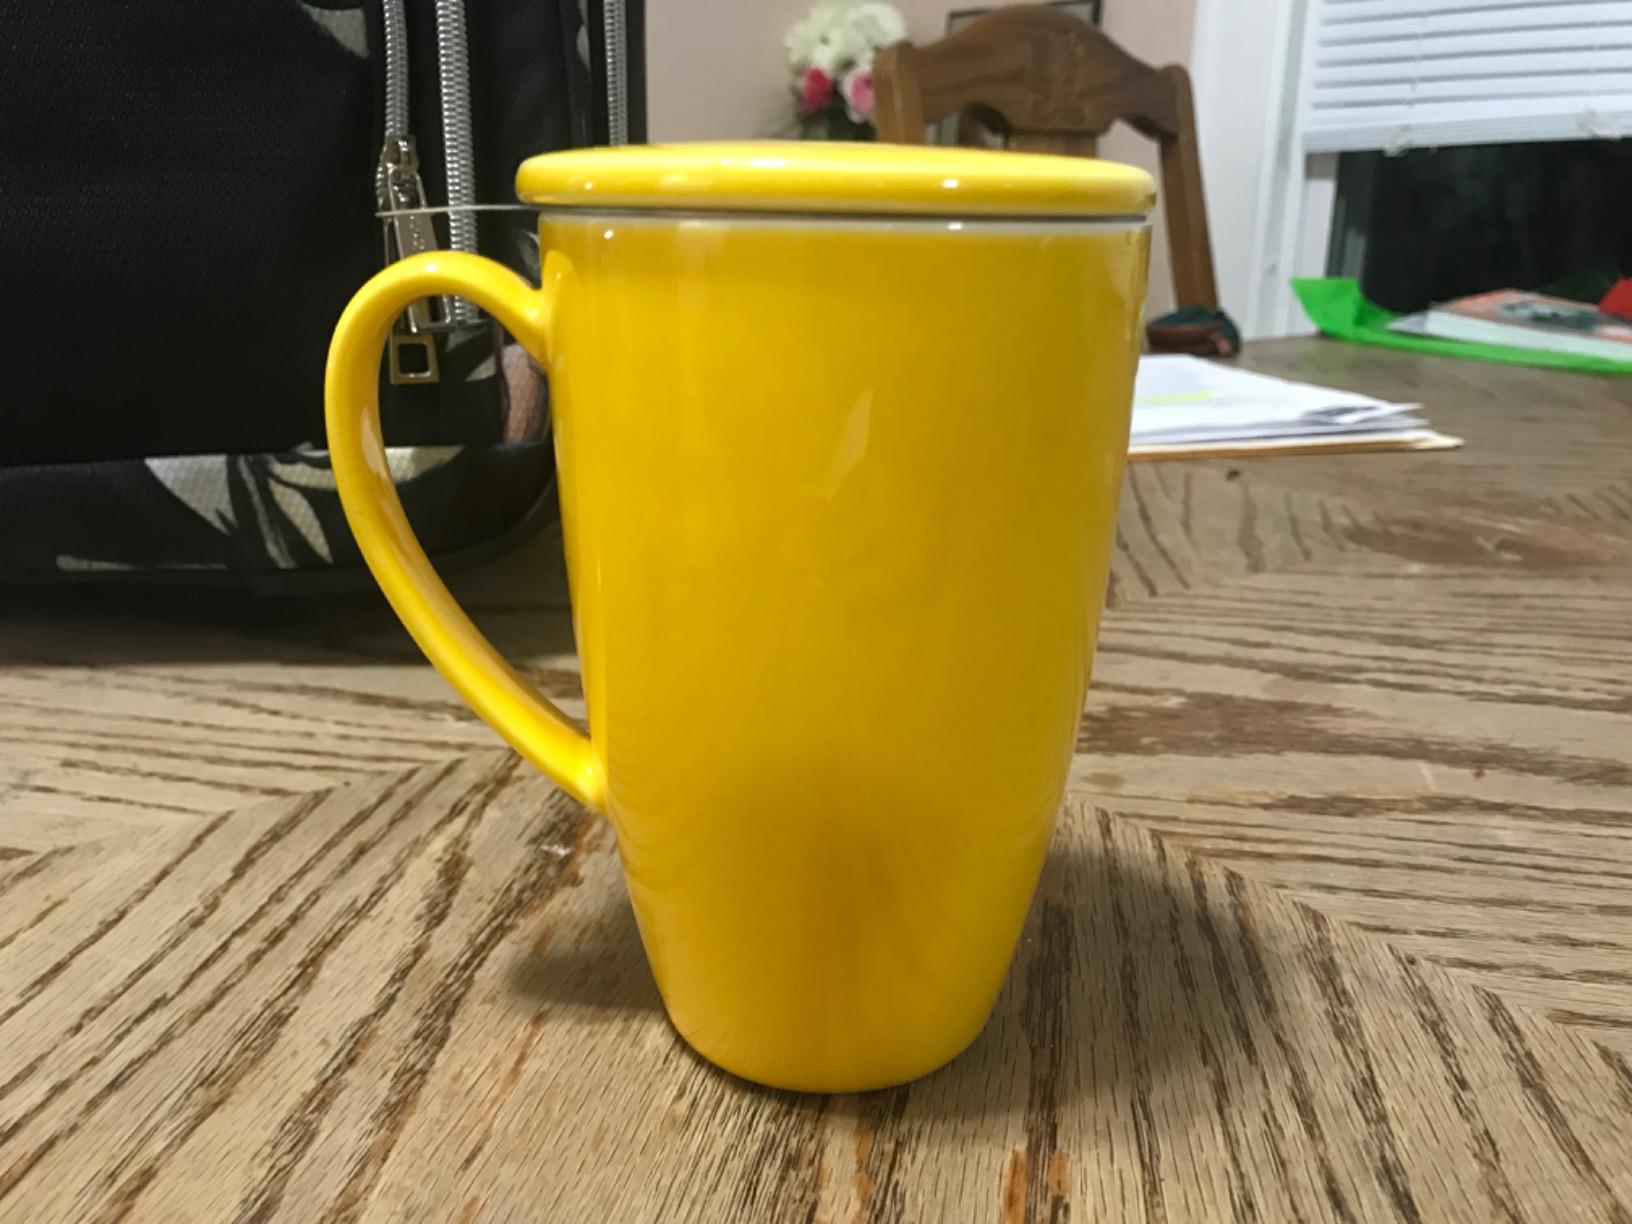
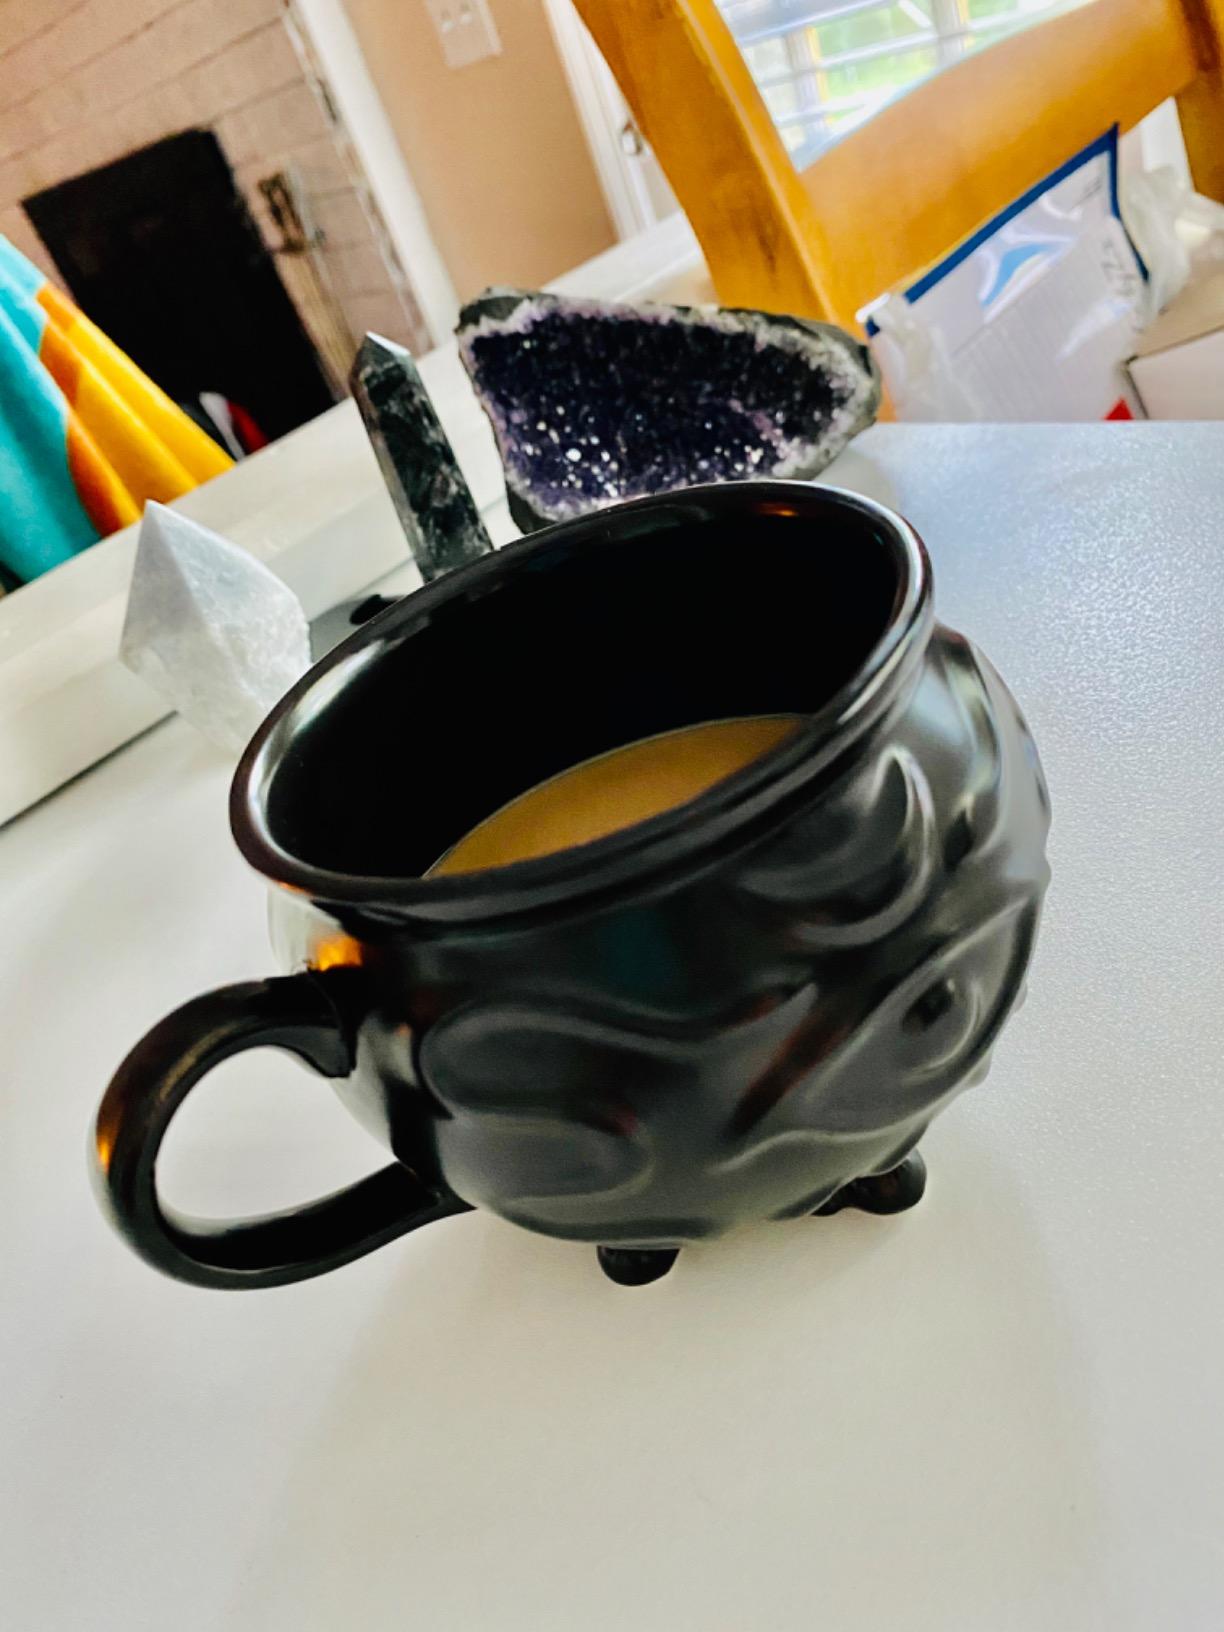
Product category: items_mug
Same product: no